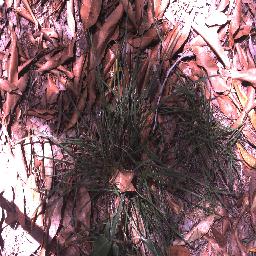
Label: negative